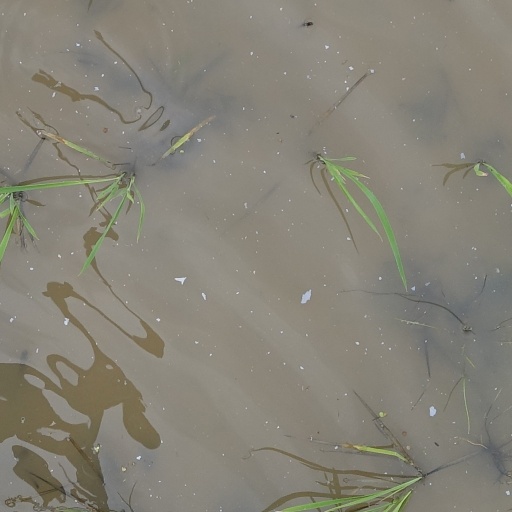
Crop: rice